Jerry Nichols Tavern

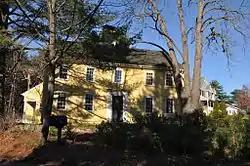

The Jerry Nichols Tavern is a historic house in Reading, Massachusetts. It is a -storey wood-frame structure, five bays wide, with a side gable roof, central chimney, and clapboard siding. The main entrance is flanked by pilasters and topped by an entablature. The oldest portion of the house was built in 1785 by Jeremiah Nichols, a Revolutionary War veteran, farmer, and shoemaker. This property was where Reading's minute companies drilled prior to the American Revolutionary War, and where its powder magazine was kept. The building was expanded 1810–13, and had by 1830 been adapted as a tavern and stage coach stop. In 1824 it was bought by Rev. Peter Sanborn, in whose family it remained into the 1940s.